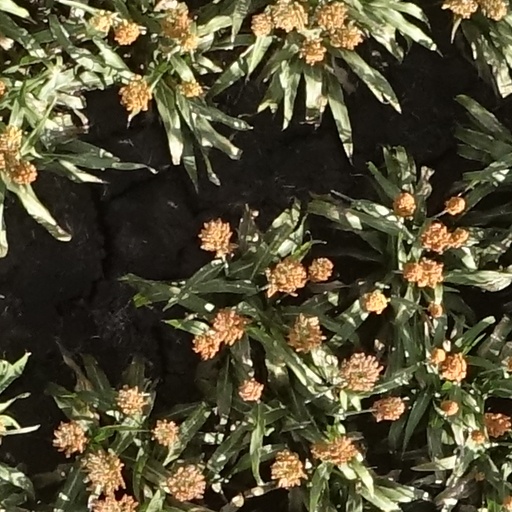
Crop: sorghum